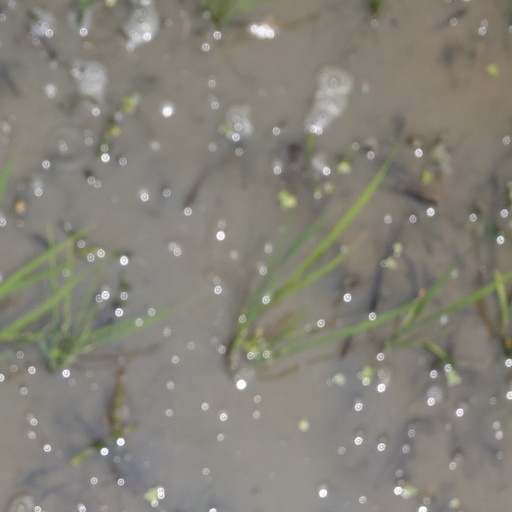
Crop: rice